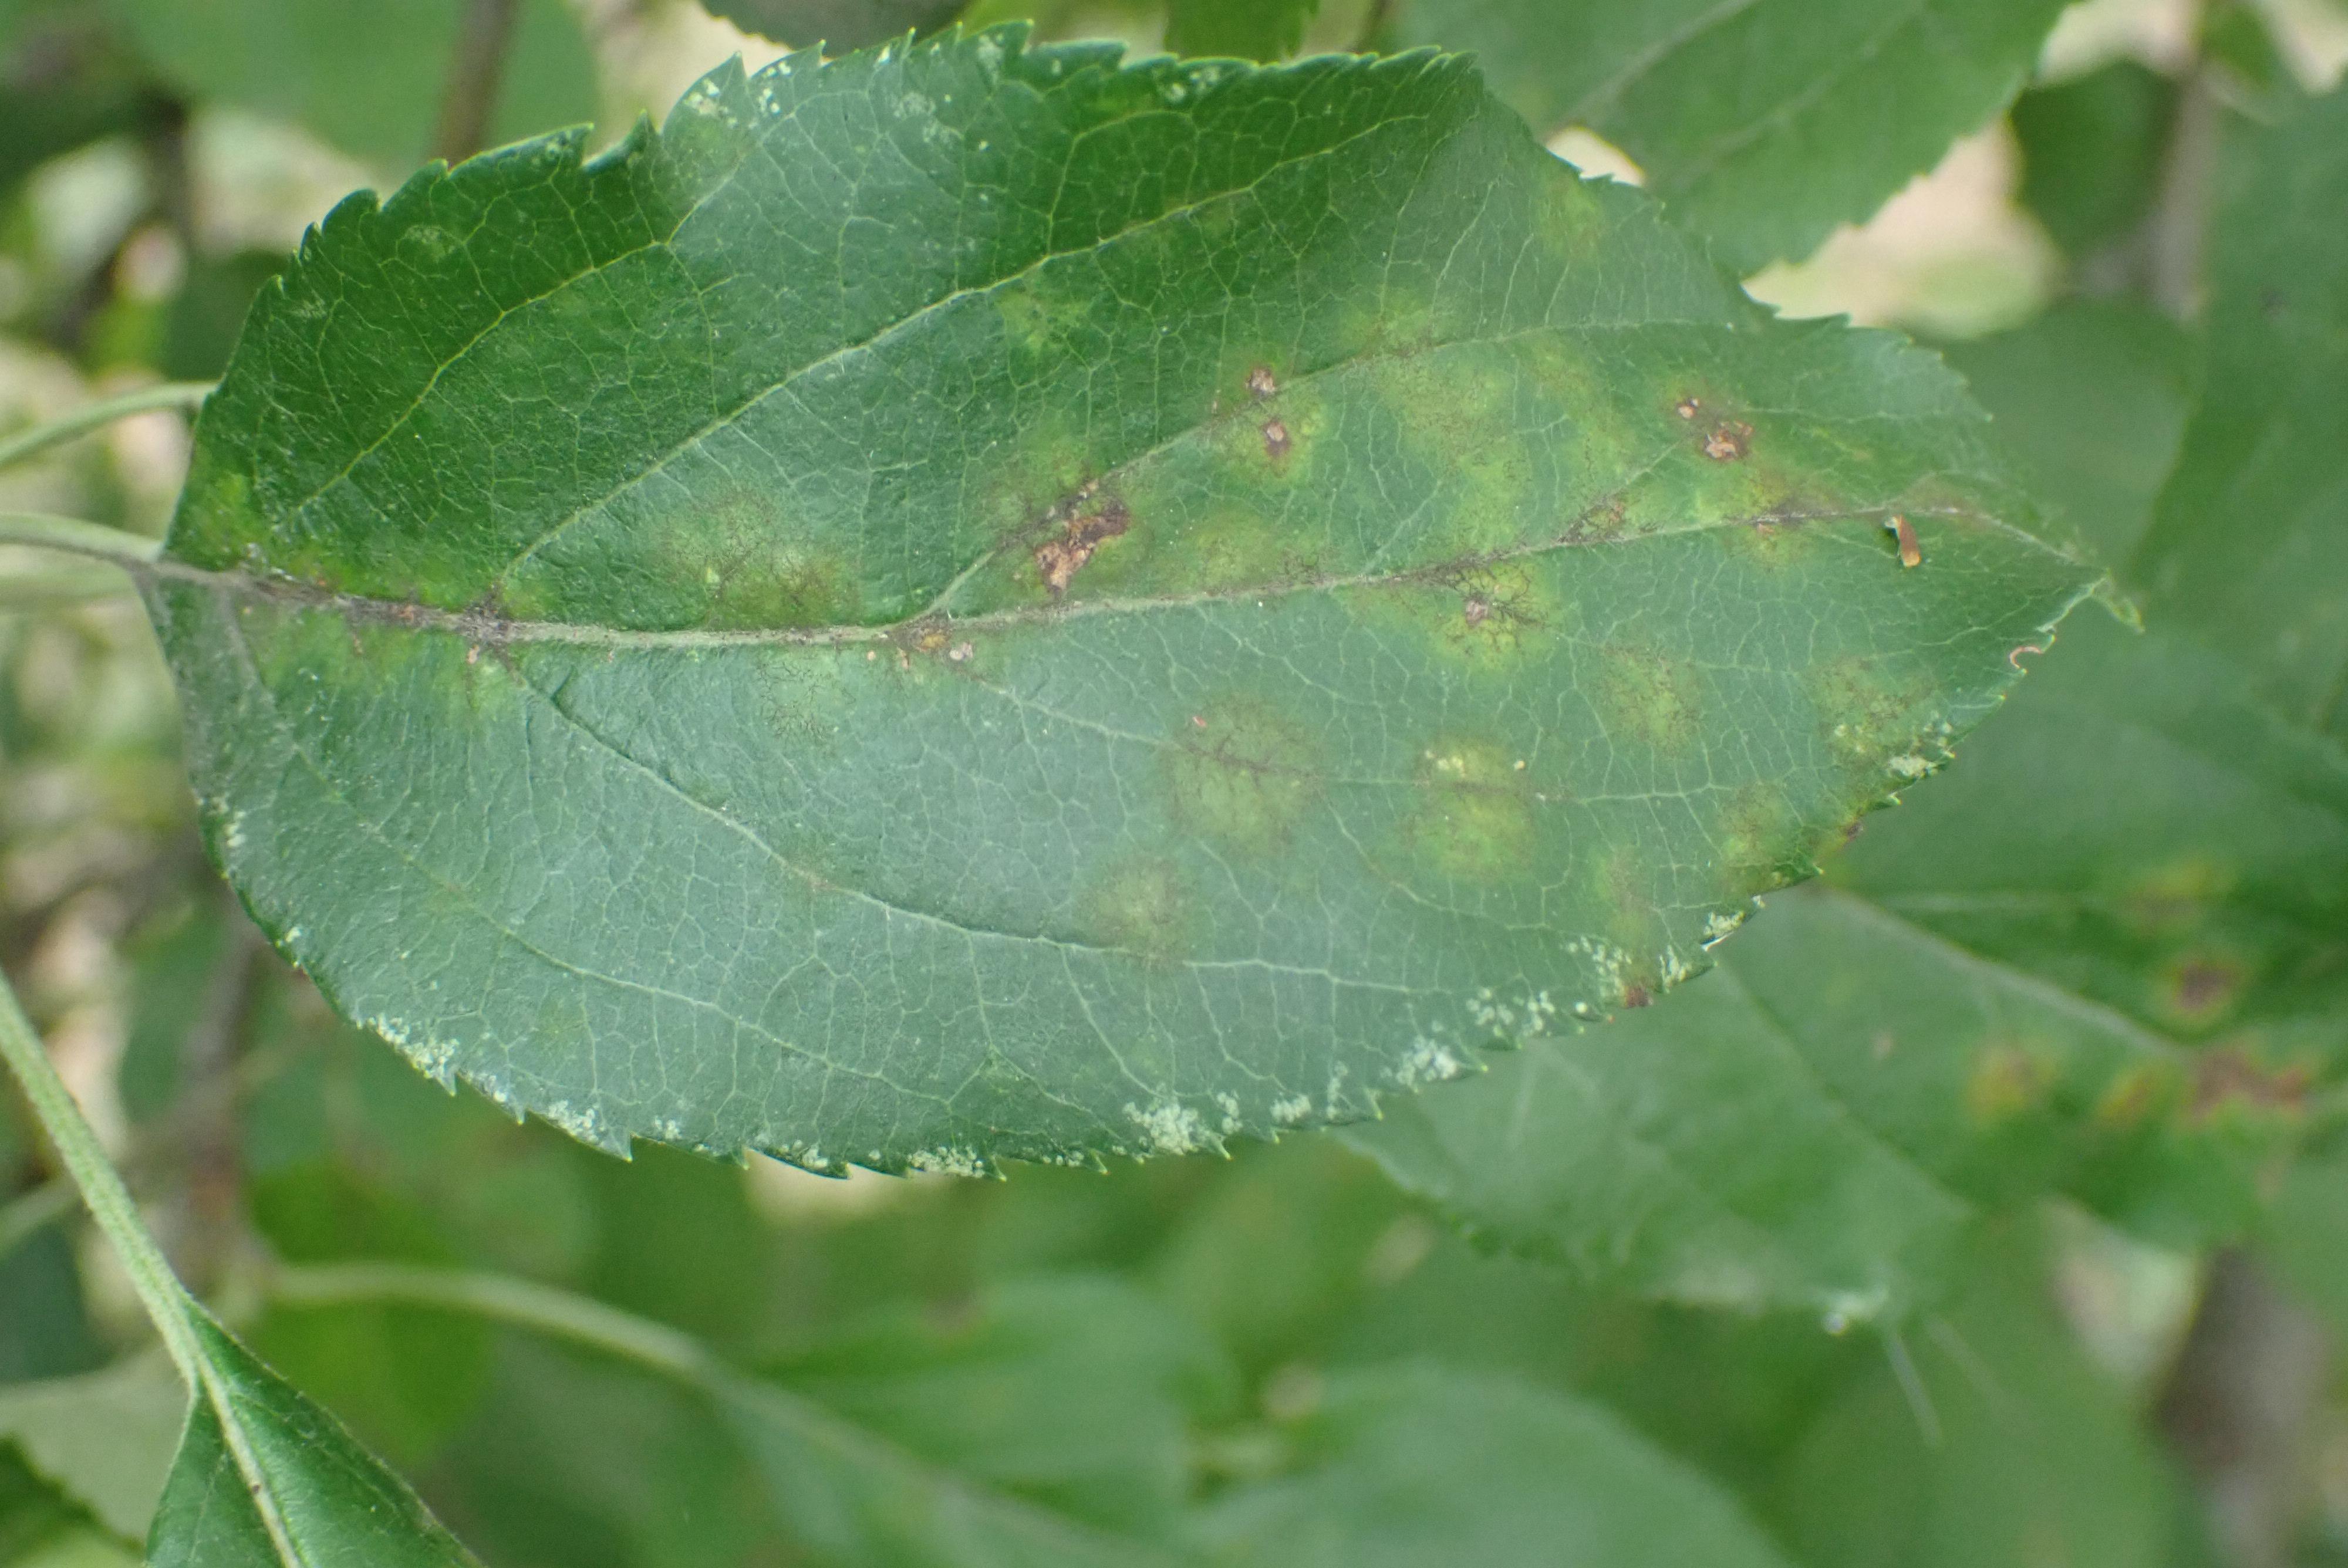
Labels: scab